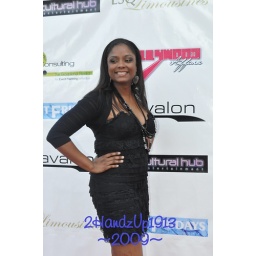
the perfect little black dress can make you look and feel like a million bucks in a moments notice.